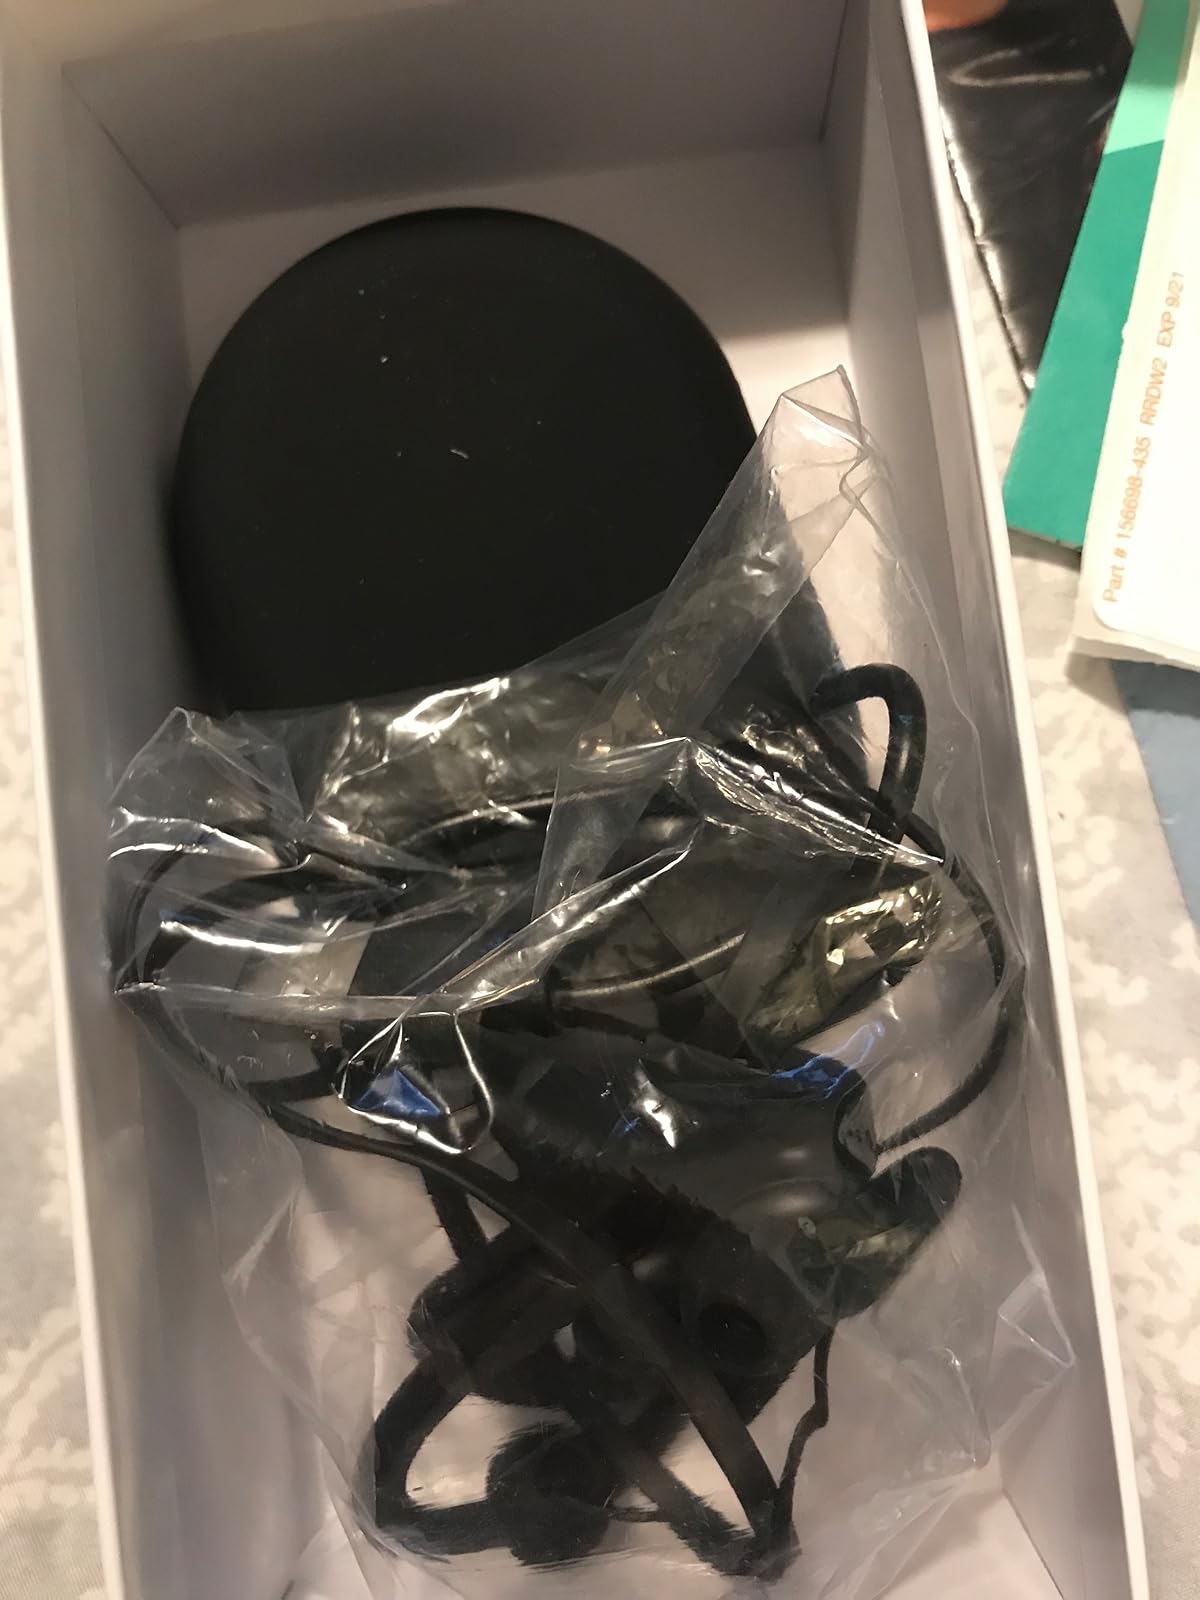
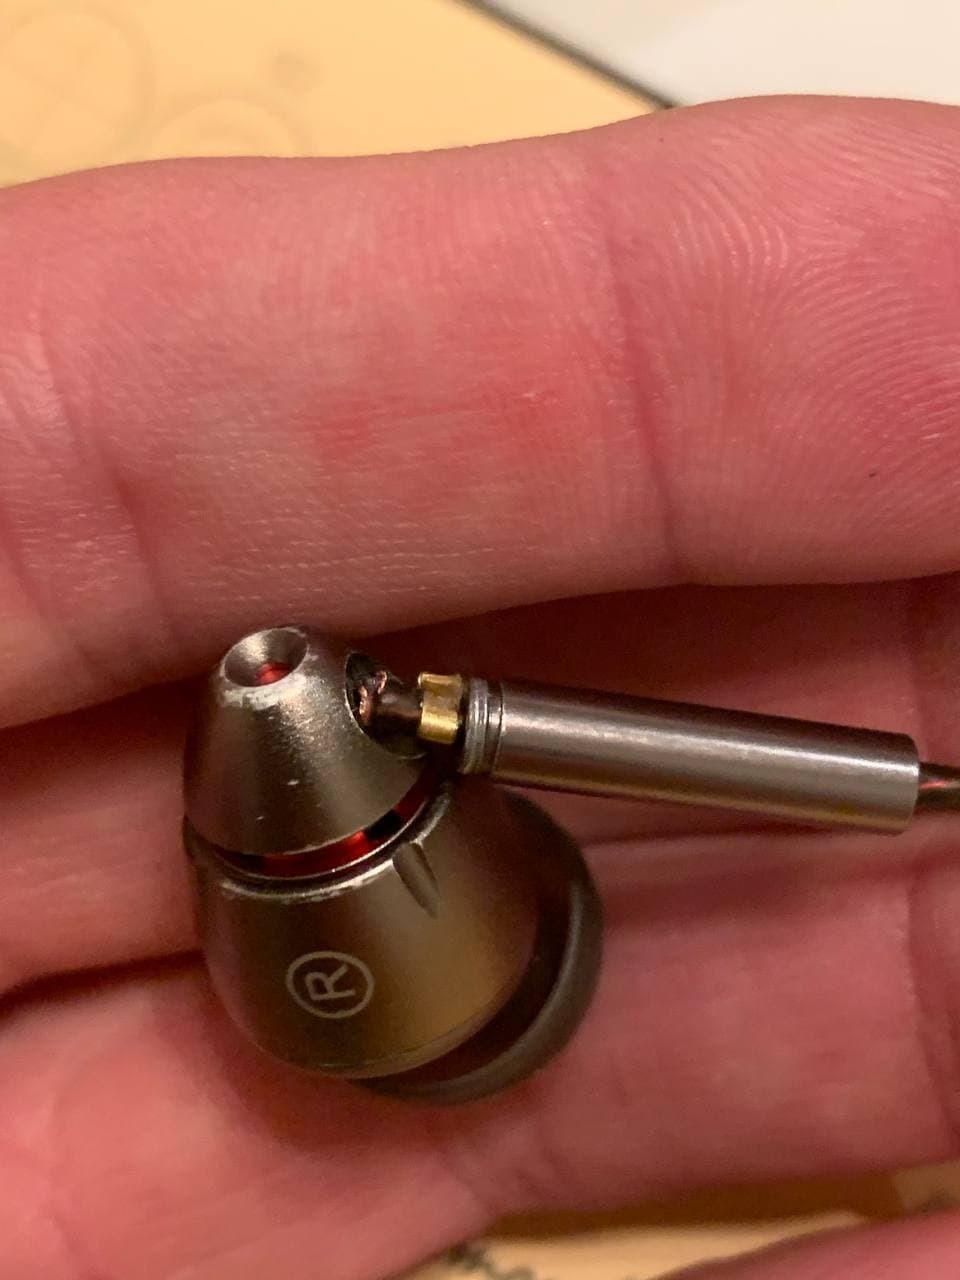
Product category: headphones
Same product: no